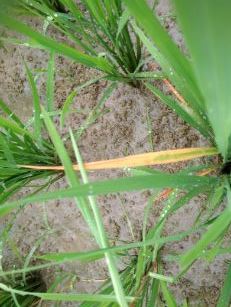
Disease: Tungro